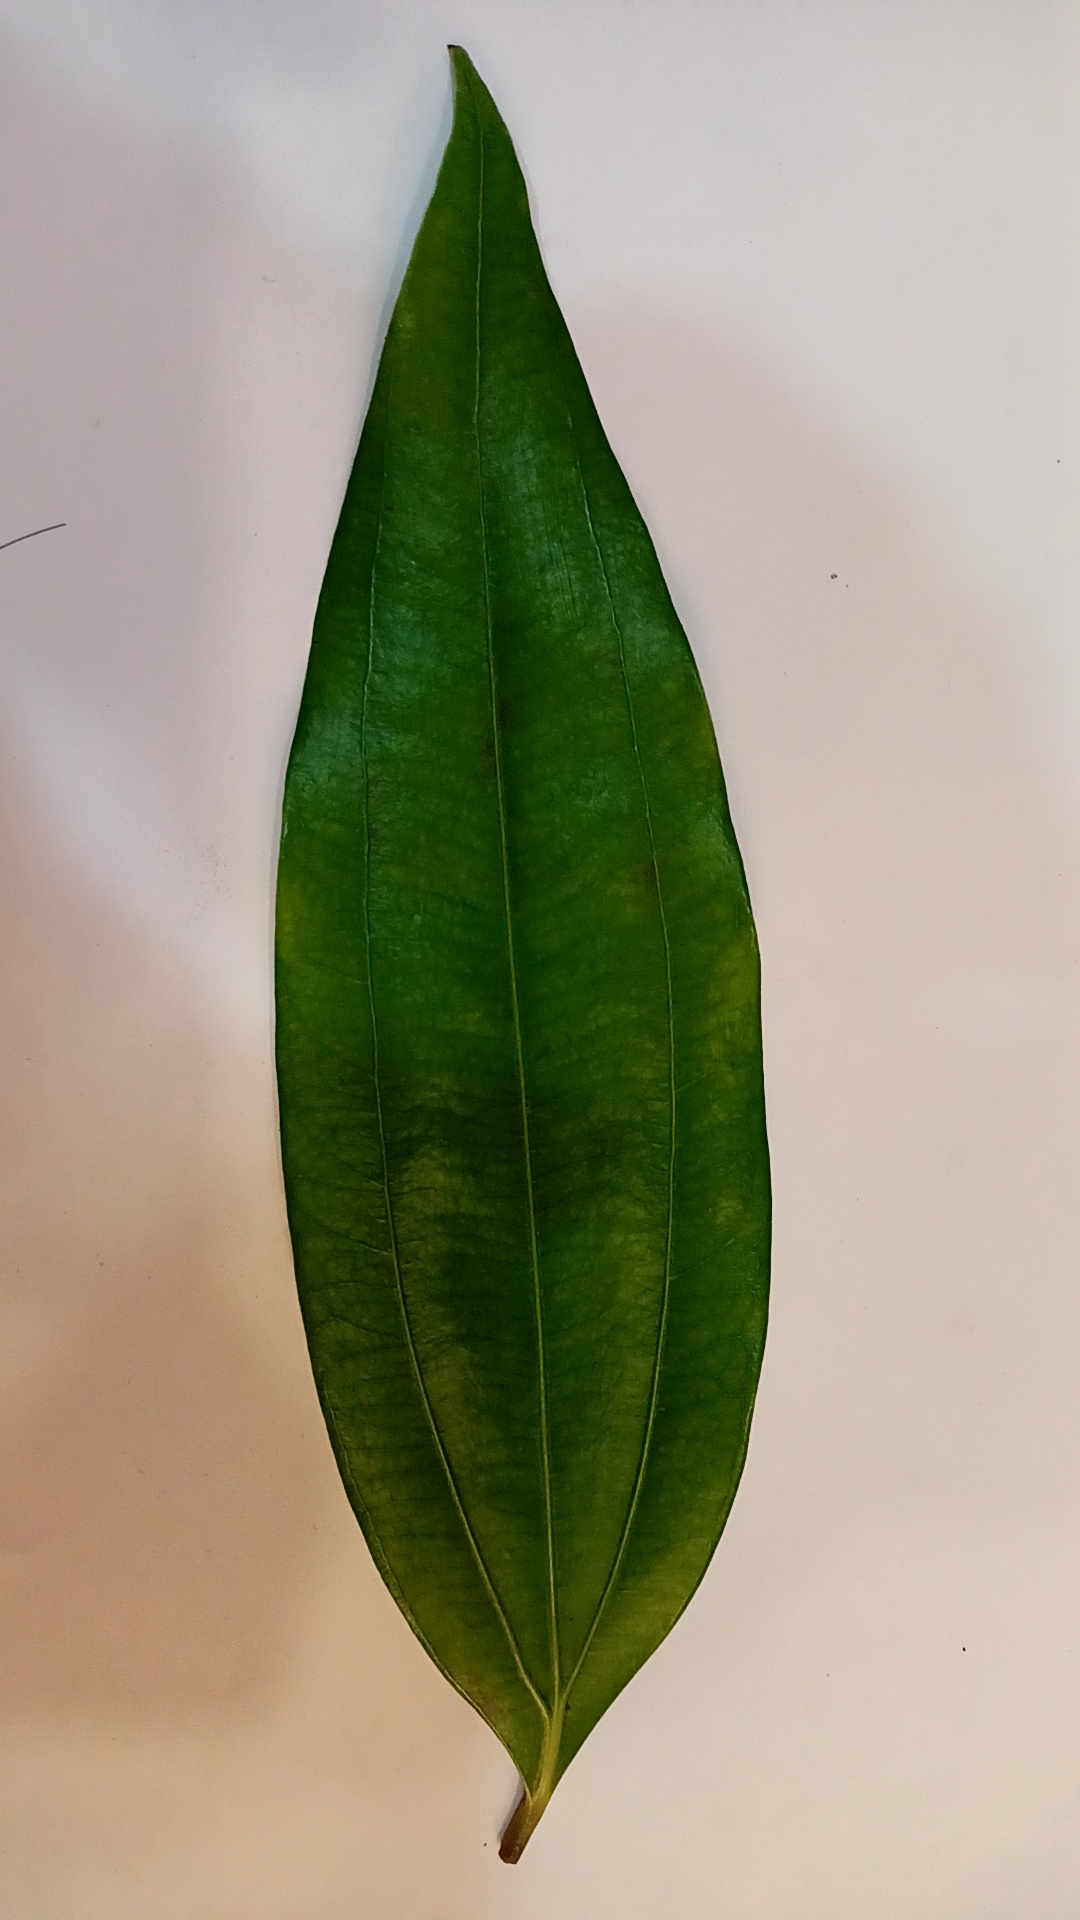
Label: Healthy